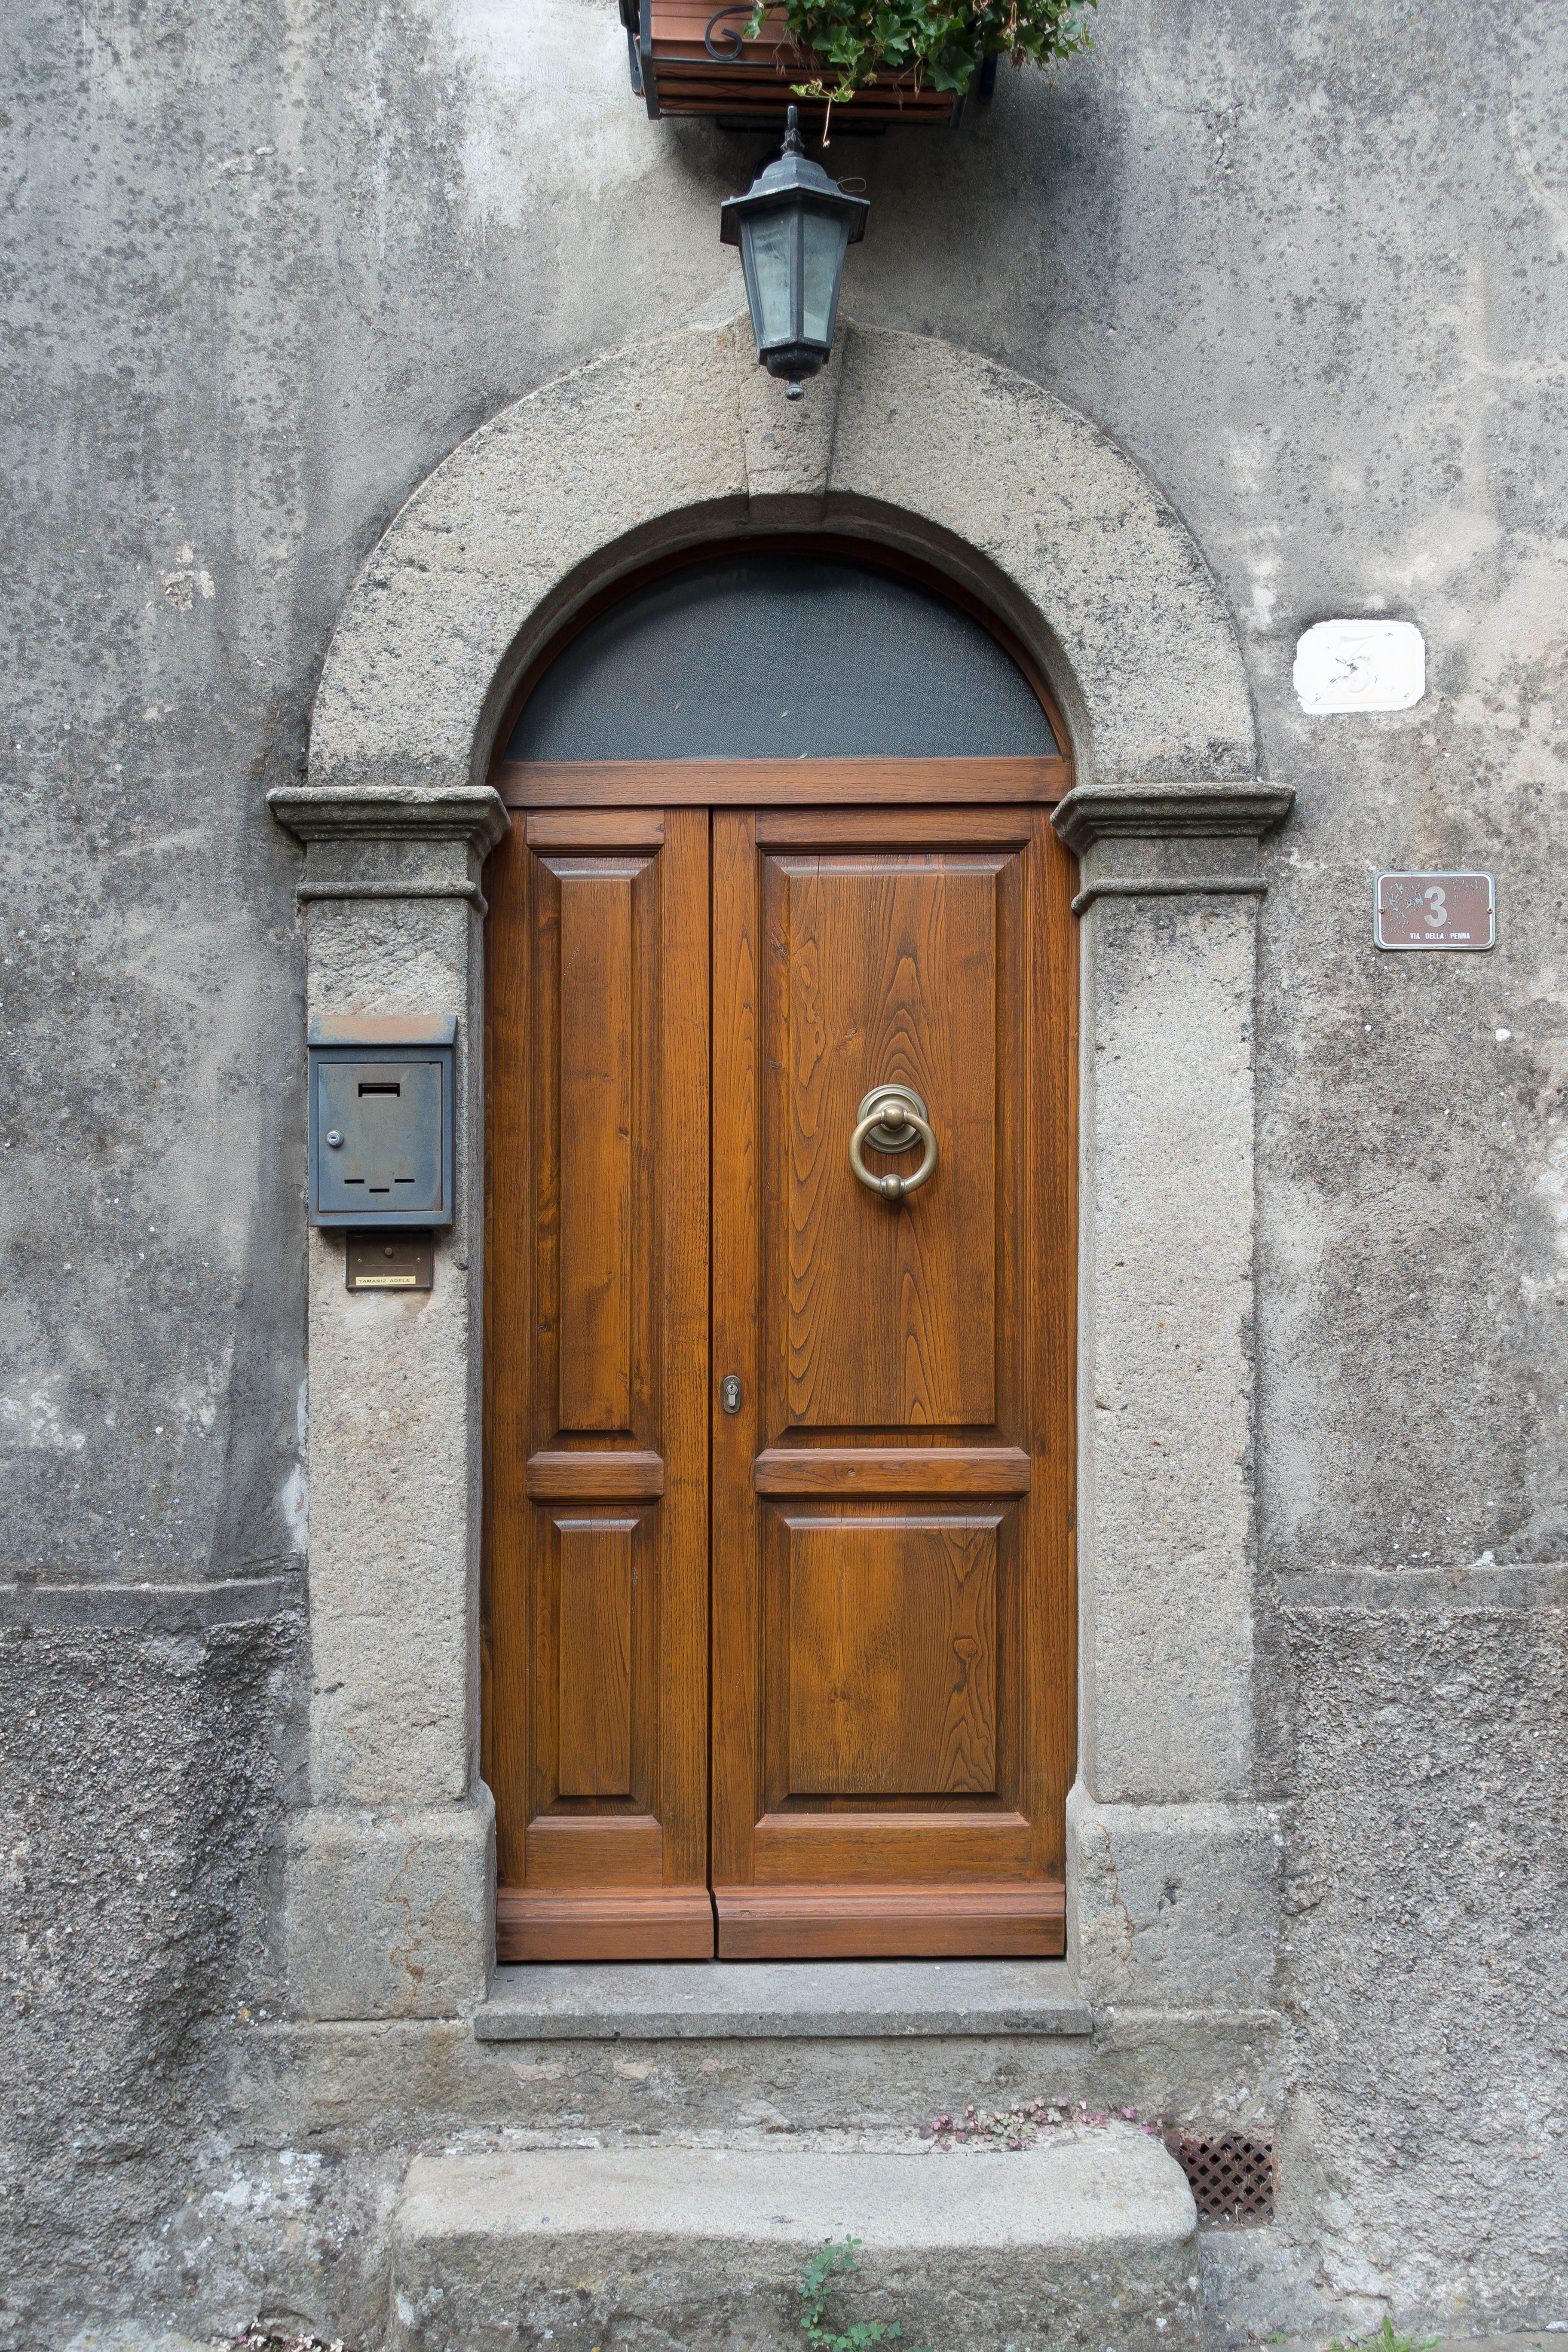
wood, building, home, gate, door, apartment, front door, input, house entrance, portal, natural stone, door handle, lintel, input range